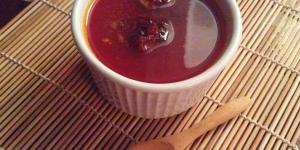
mermelada de flor de jamaica